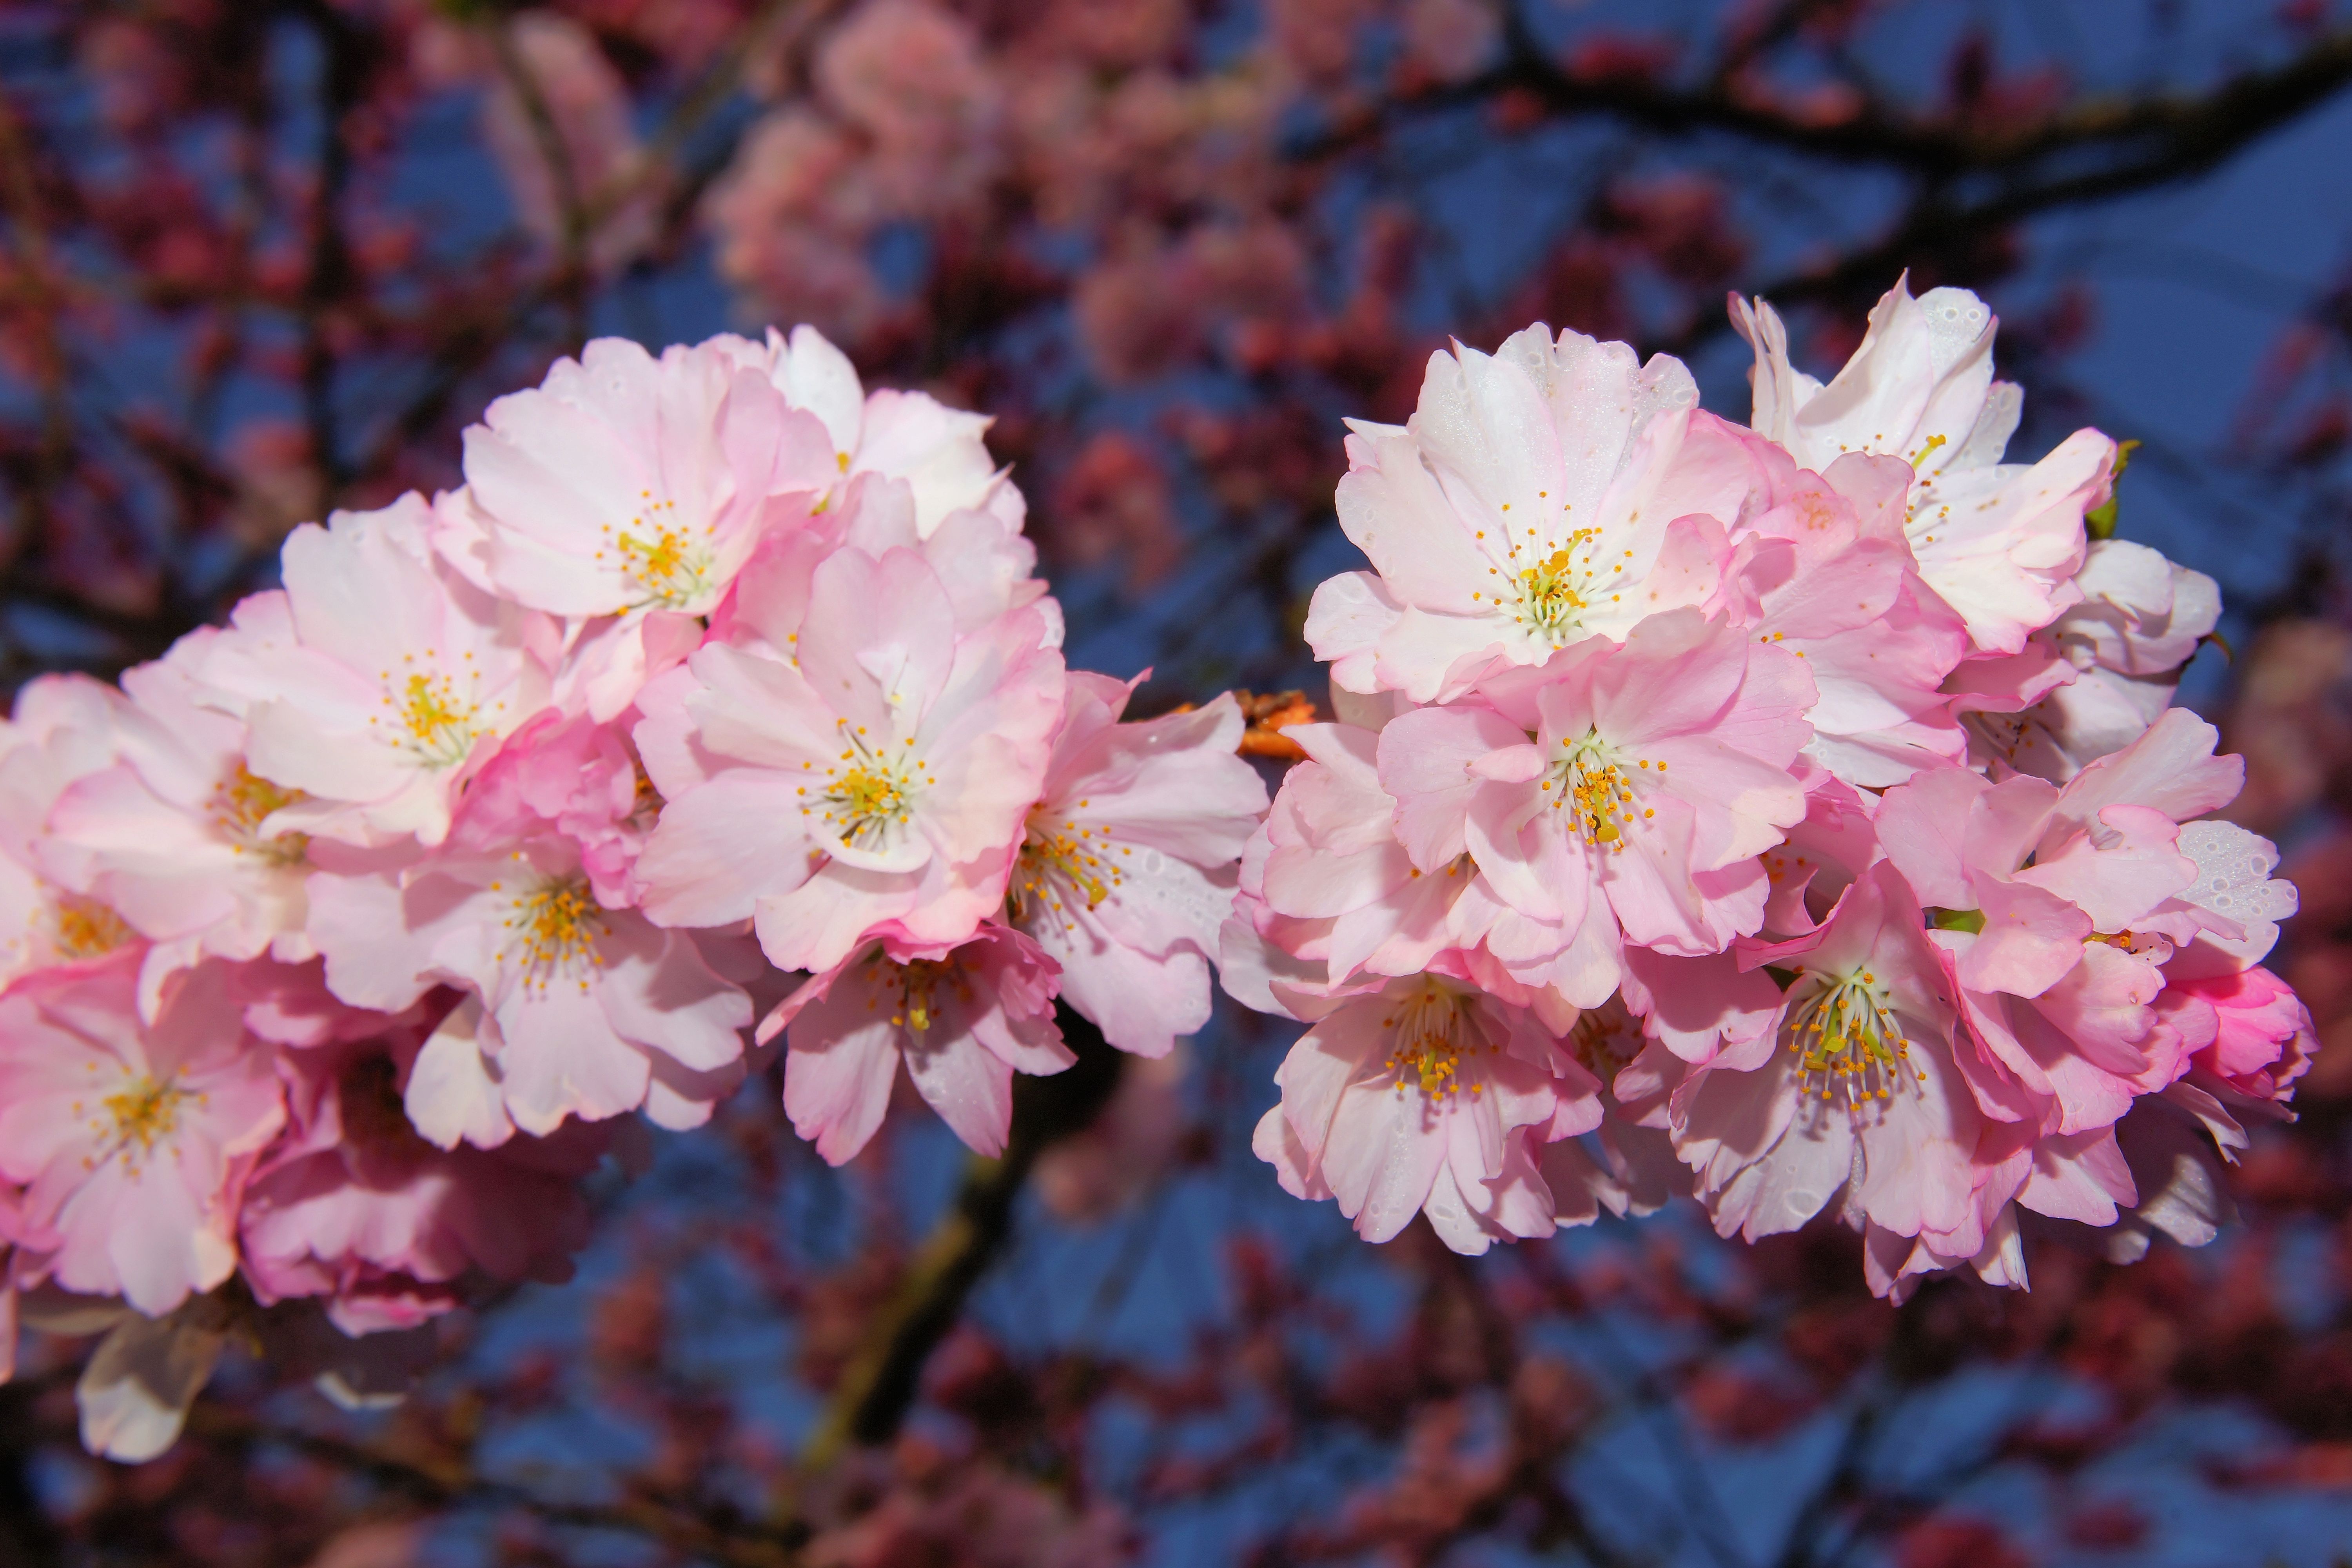
tree, branch, blossom, plant, flower, petal, bloom, spring, produce, pink, flora, cherry blossom, japanese, shrub, smell, tradition, bud, japanese cherry trees, prunus, cherry, macro photography, ornamental plant, flowering plant, rose family, flowering twig, japanese cherry, rosaceae, prunus serrulata, japanese flowering cherry, ornamental cherry, oriental cherry, east asian cherry, grannenkirsche, yoshino cherry, yoshino, japanese culture, land plant